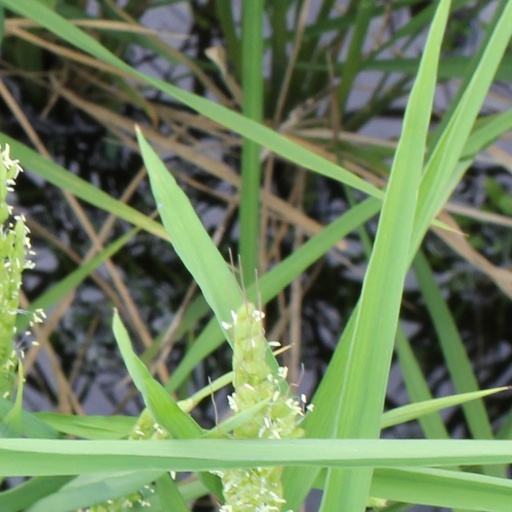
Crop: rice